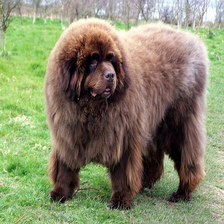
Species: dog
Breed: newfoundland